NXT TakeOver: Portland

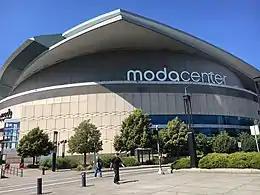
The event was held at the Moda Center in Portland, Oregon.

TakeOver was a series of professional wrestling events that began in May 2014, as WWE's NXT brand held its second WWE Network-exclusive event, billed as TakeOver. In subsequent months, the "TakeOver" moniker became the brand used by WWE for all of its major NXT events. Announced during on November 23, 2019, TakeOver: Portland was scheduled as the 28th NXT TakeOver event and the first to be held on a Sunday—TakeOver events prior were all held on Saturdays. The event was held on February 16, 2020, at the Moda Center and was named after the venue's city of Portland, Oregon. Tickets went on sale on December 20 through Ticketmaster.